Mary Astor

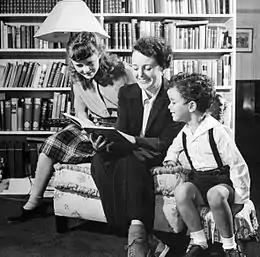
Astor with her daughter, Marylyn Thorpe, and her son, Anthony del Campo (1944)

During her time off, Astor took voice training and singing lessons with Francis Stuart, an exponent of Francesco Lamperti, but no roles were offered. Her acting career was then given a boost by her friend, Florence Eldridge, (wife of Fredric March), in whom she confided. Eldridge, who was to star in the stage play "Among the Married" at the Majestic Theatre in Downtown Los Angeles, recommended Astor for the second female lead. The play was a success, and her voice was deemed suitable, being described as low and vibrant. She was happy to work again, but her happiness soon ended. On January 2, 1930, while filming sequences for the Fox movie "Such Men Are Dangerous", Kenneth Hawks was killed in a mid-air plane crash over the Pacific. Astor had just finished a matinee performance at the Majestic when Florence Eldridge gave her the news. She was rushed from the theatre to Eldridge's apartment. A replacement, Doris Lloyd, stepped in for the next show. Astor remained with Eldridge at her apartment for some time, then soon returned to work.